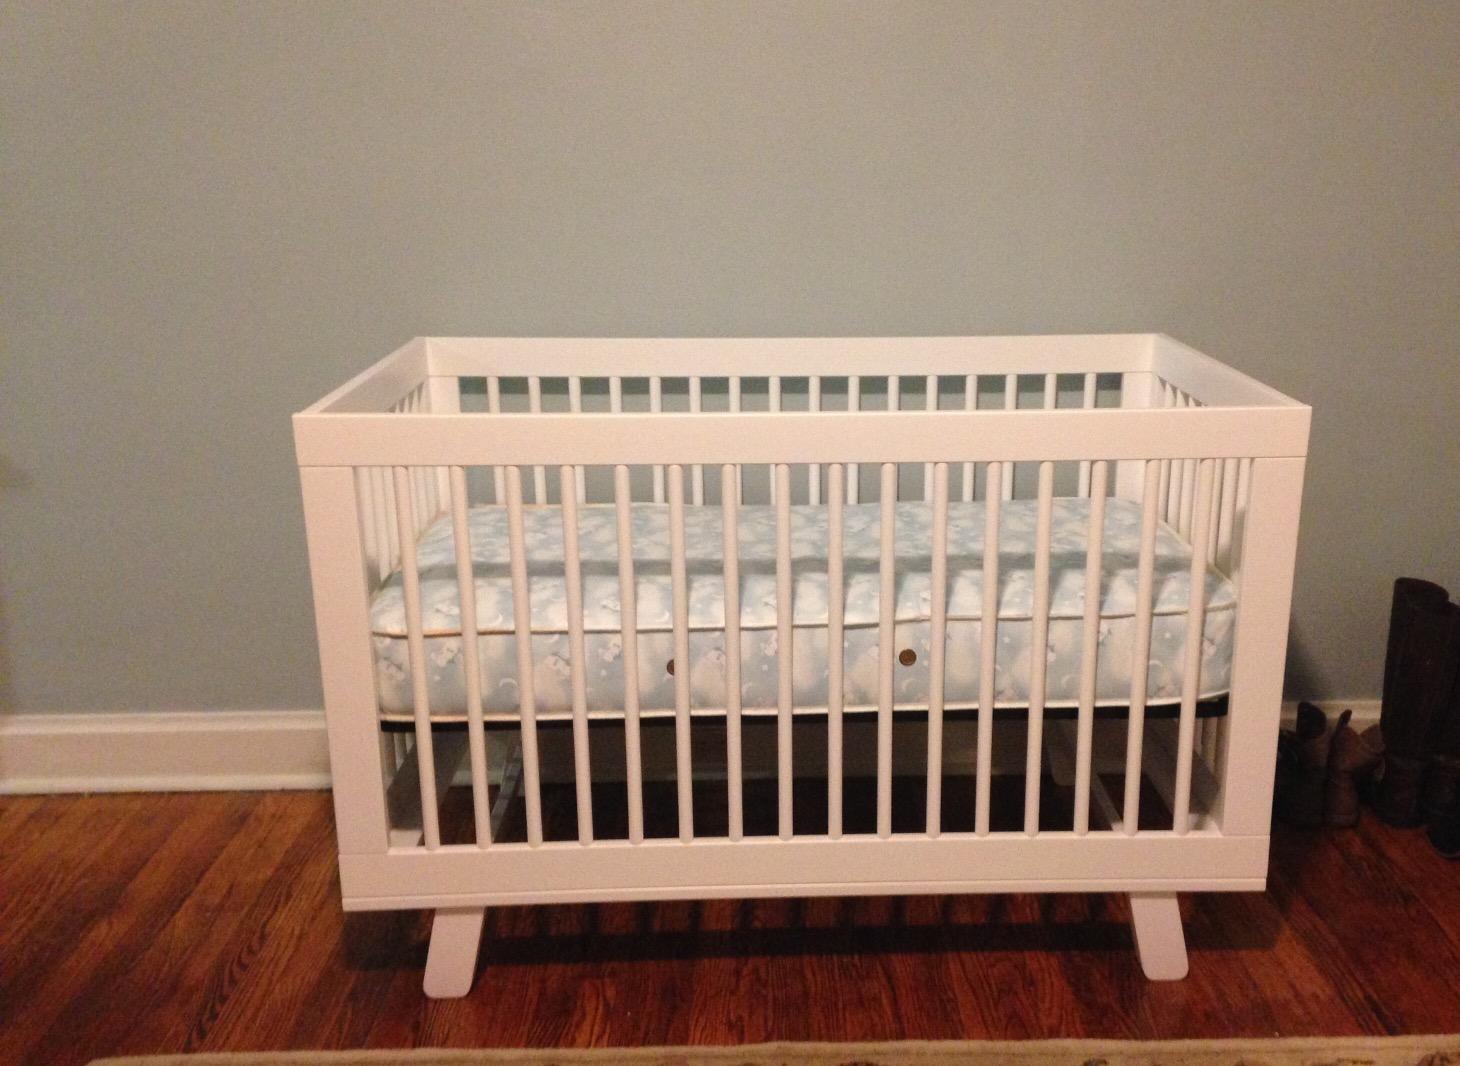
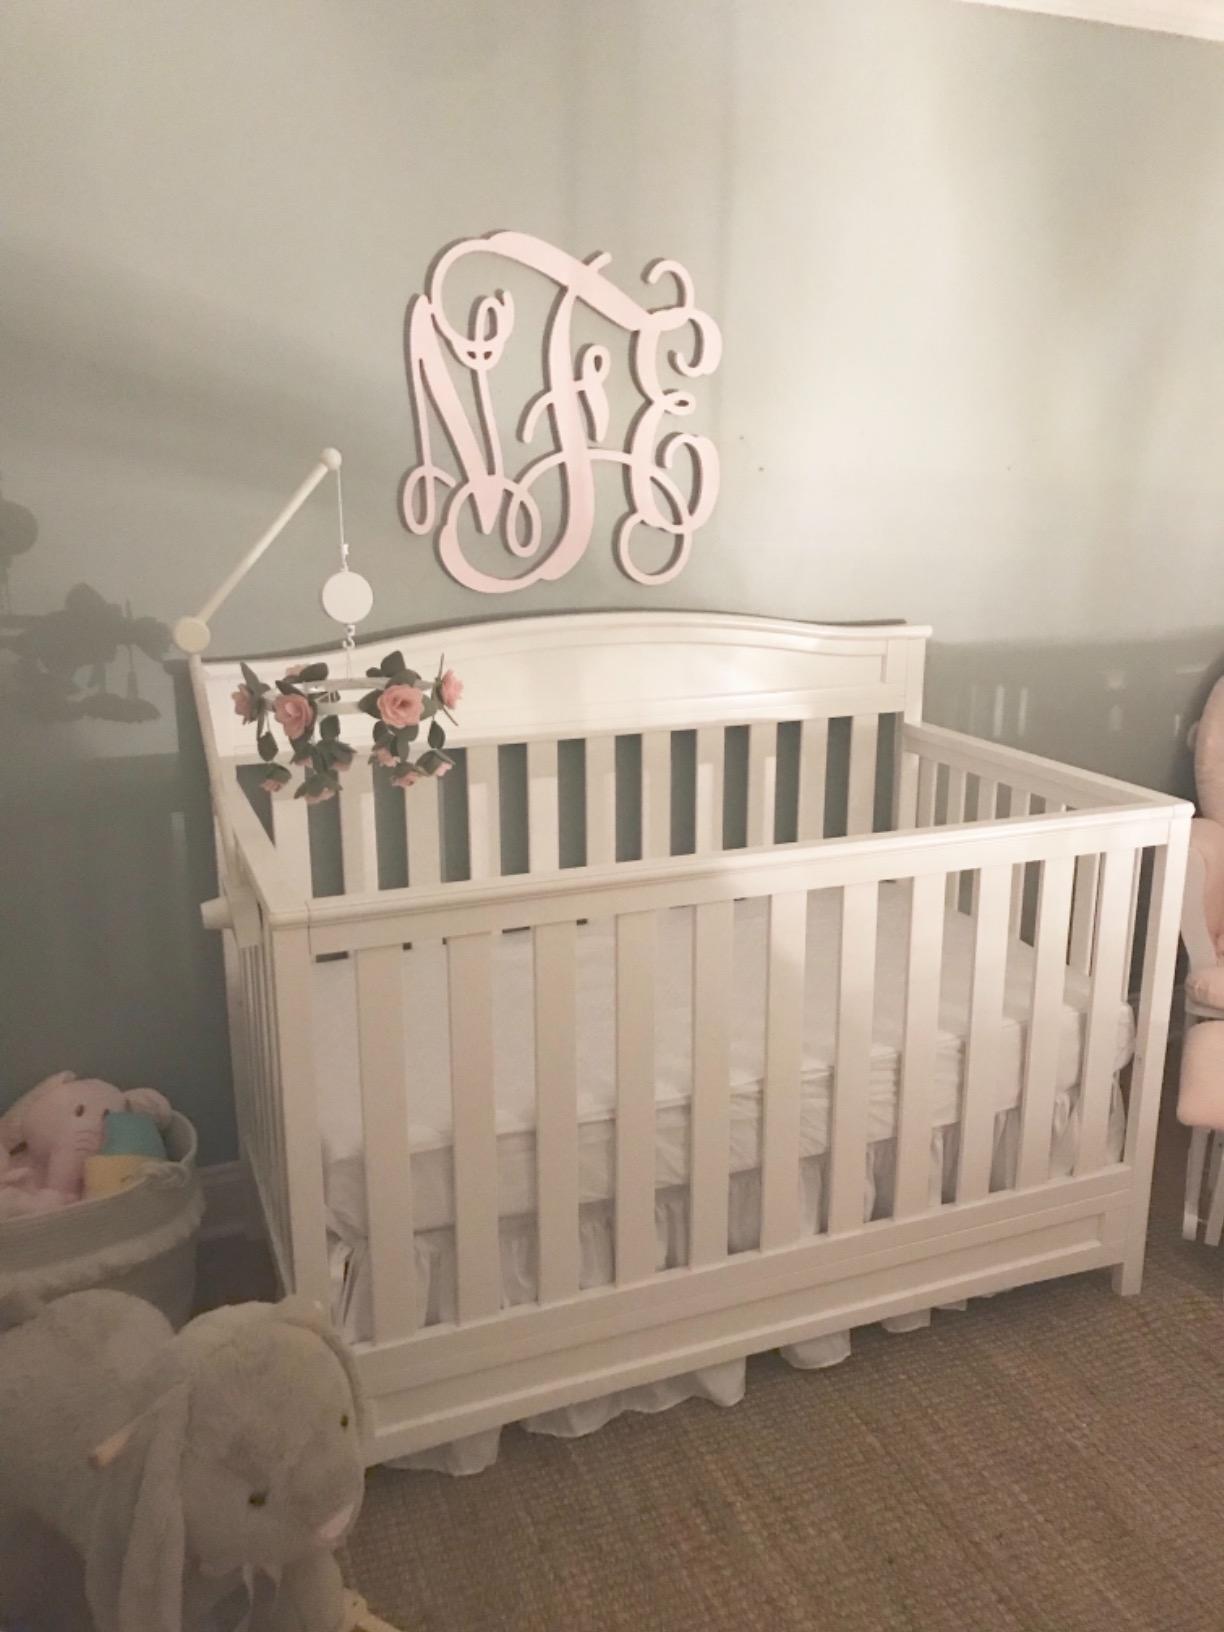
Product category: products_crib
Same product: no